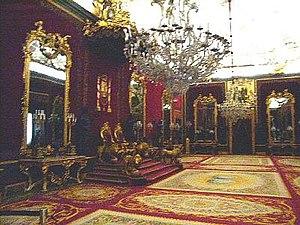
Un trône est un siège, une chaise ou un fauteuil sur lequel un souverain est assis dans les circonstances solennelles.